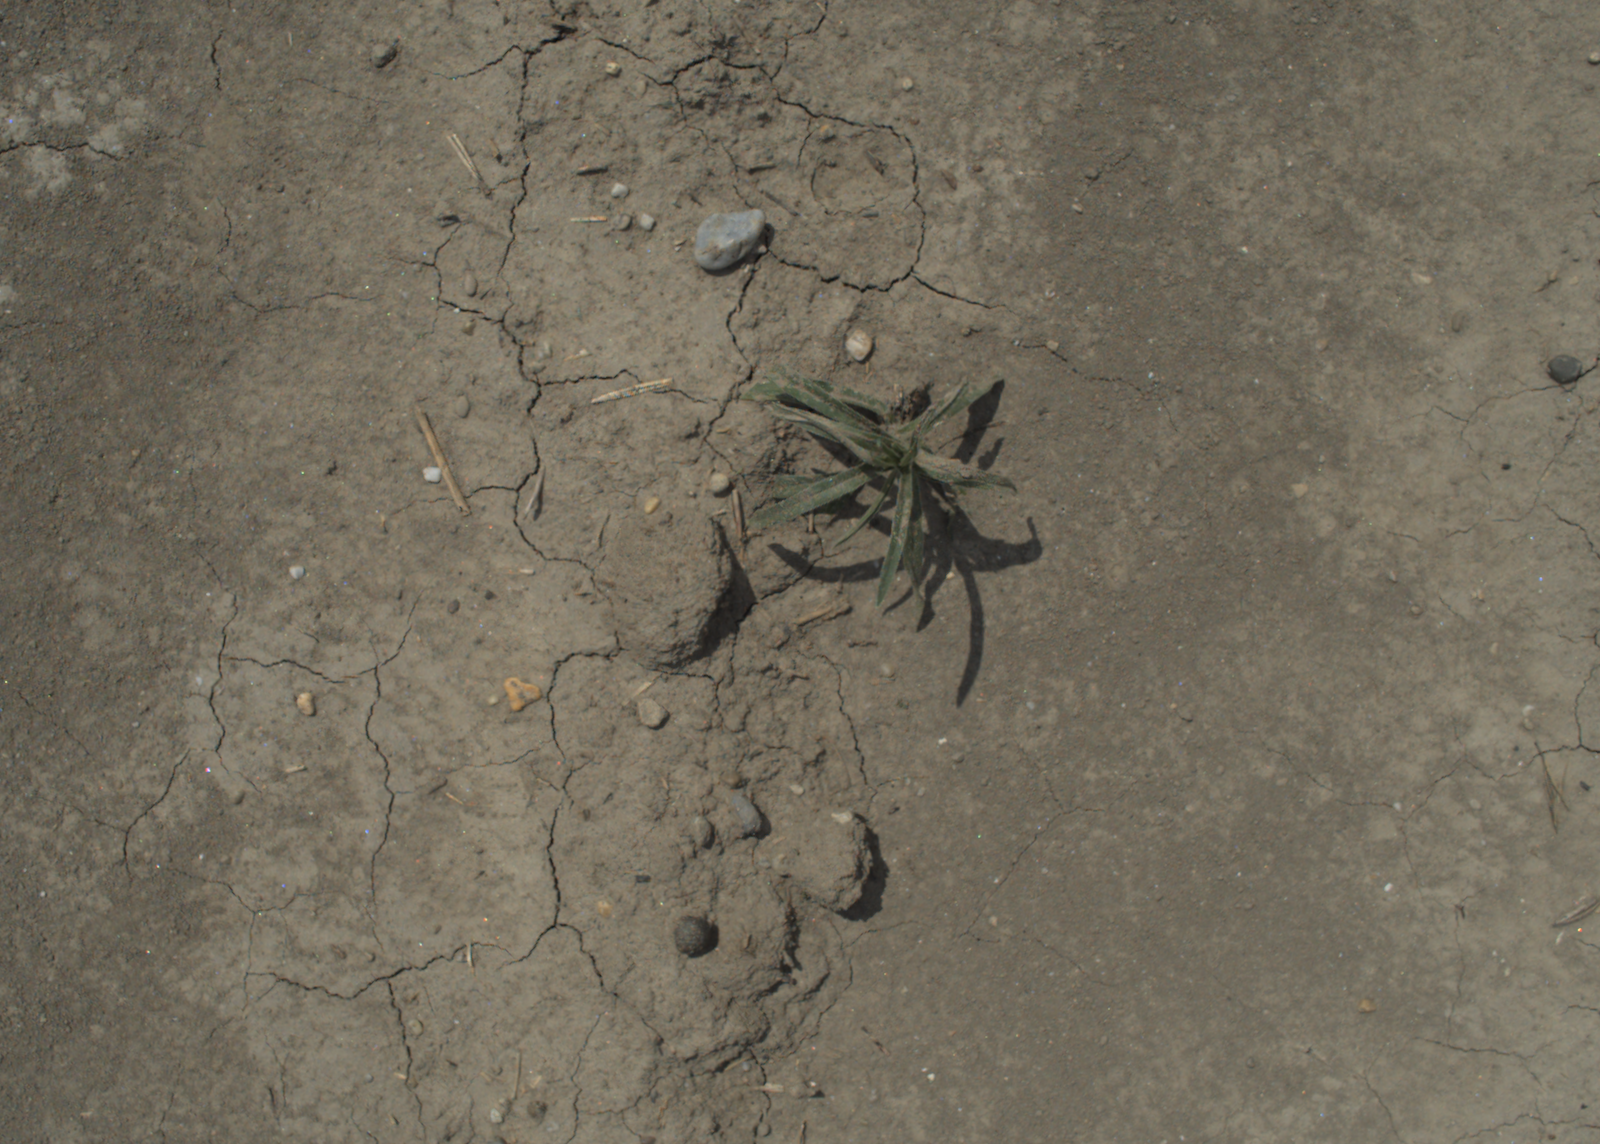
Capture date: 21.07.2021 12:32:41
Weather: mixed
Wind: medium
Seeding date: 08.06.2021
Plant canopy height (mm): 962